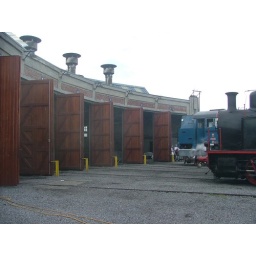
A small but definitely functional building used to park steam train engines in Mariembourg, Belgium.